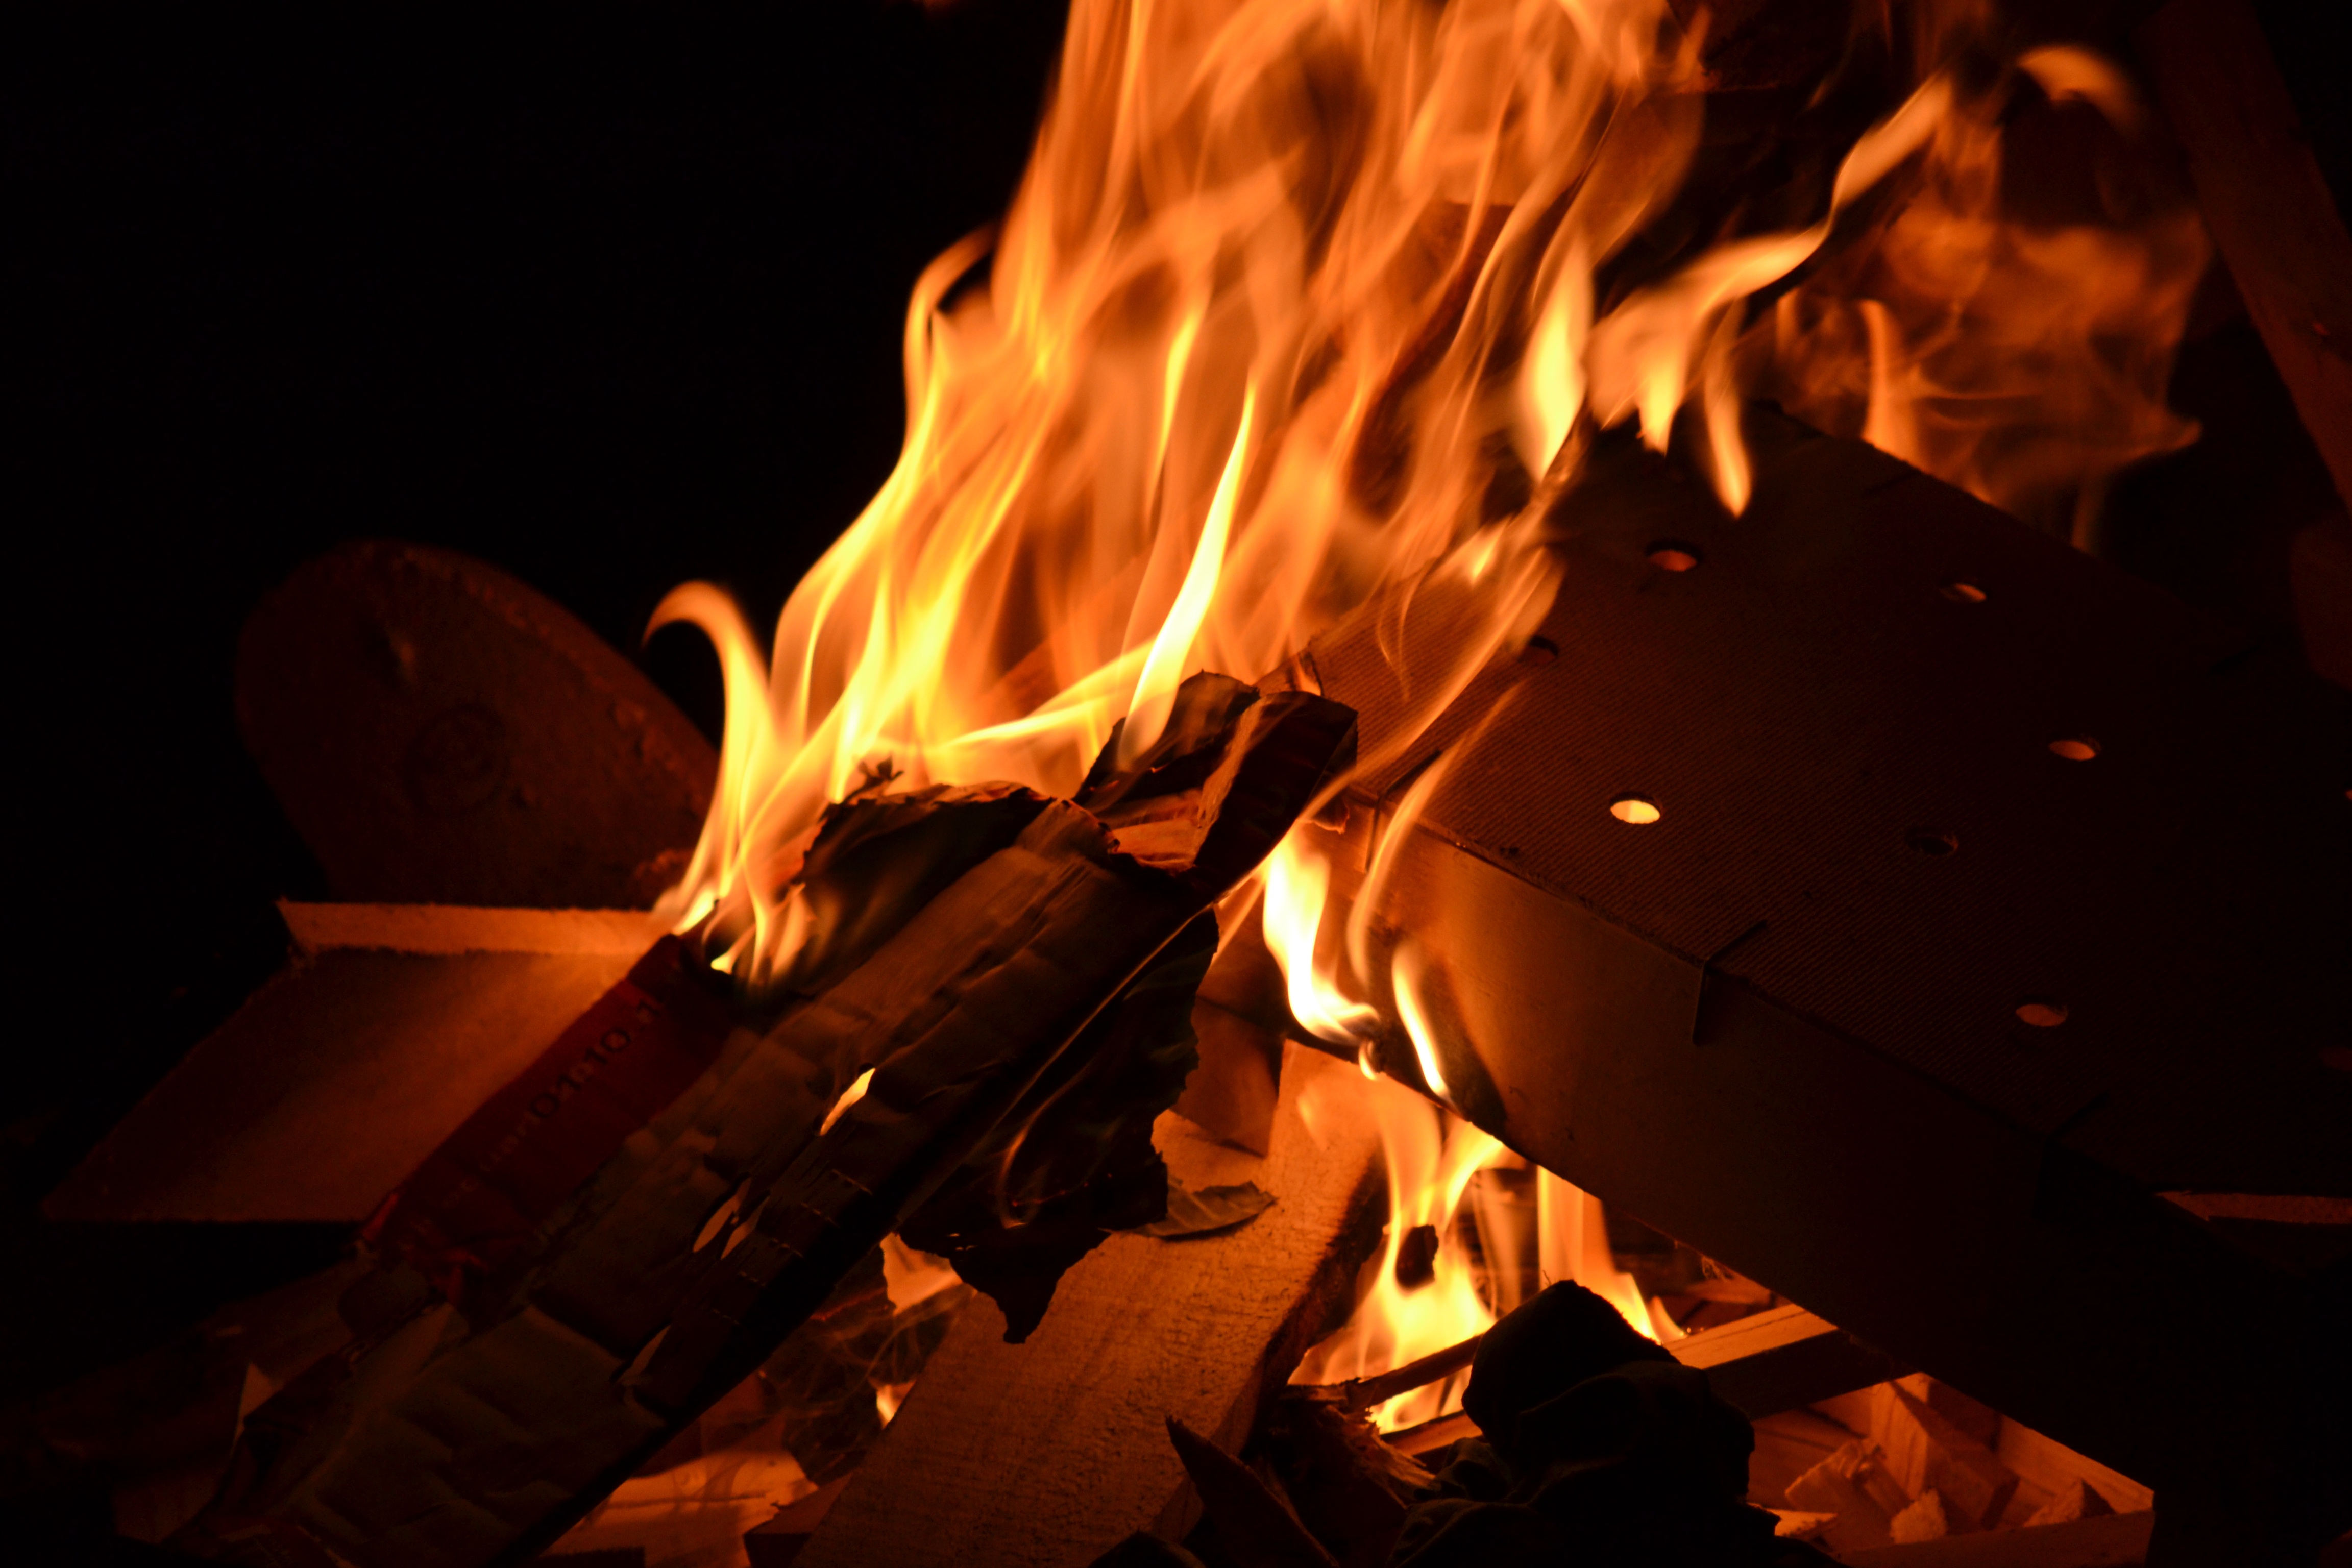
night, flame, fire, darkness, campfire, bonfire, mood